The Archer (Lepcke)

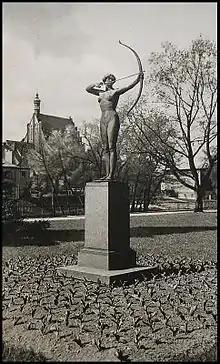
The statue in its original location

The cost for Louis Aronsohn was 7,500 German gold mark. The Mayor of the city, Hugo Wolff, went to Berlin, to approach Lepcke's late brother and buy the original masterpiece, not one of several copies the artist had made. Hugo Wolff had entertained good relationship with Ferdinand Lepcke since the sculptor designed the colossal fountain "The Deluge" installed on Freedom Square in 1904.